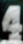
Number: 4